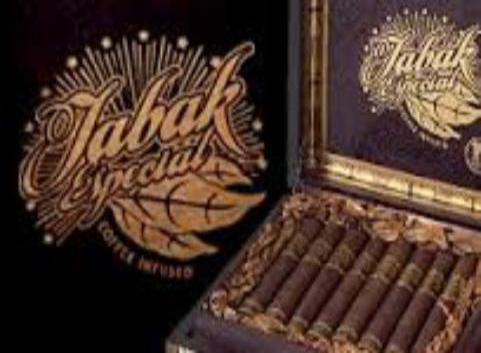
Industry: Necessities